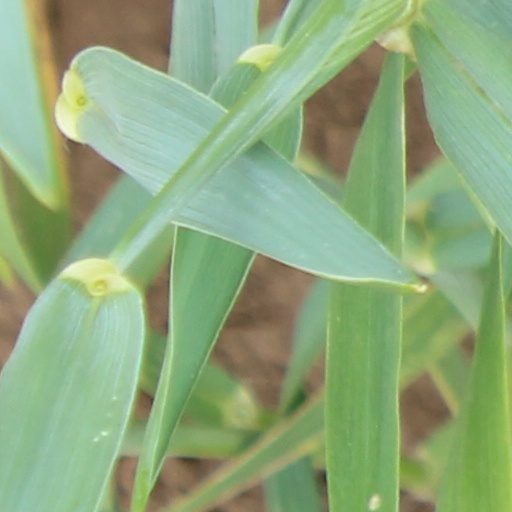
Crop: wheat